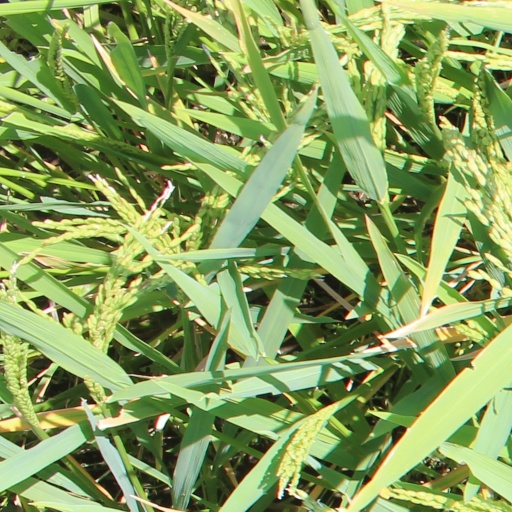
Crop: rice